Party Pilipinas

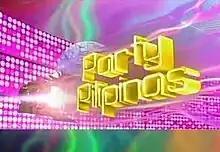
Title card in 2010

Party is a Philippine television variety show broadcast by GMA Network. Hosted by Regine Velasquez, Ogie Alcasid, Jaya and Janno Gibbs, it premiered on March 28, 2010. The show concluded on May 19, 2013, with a total of 160 episodes.